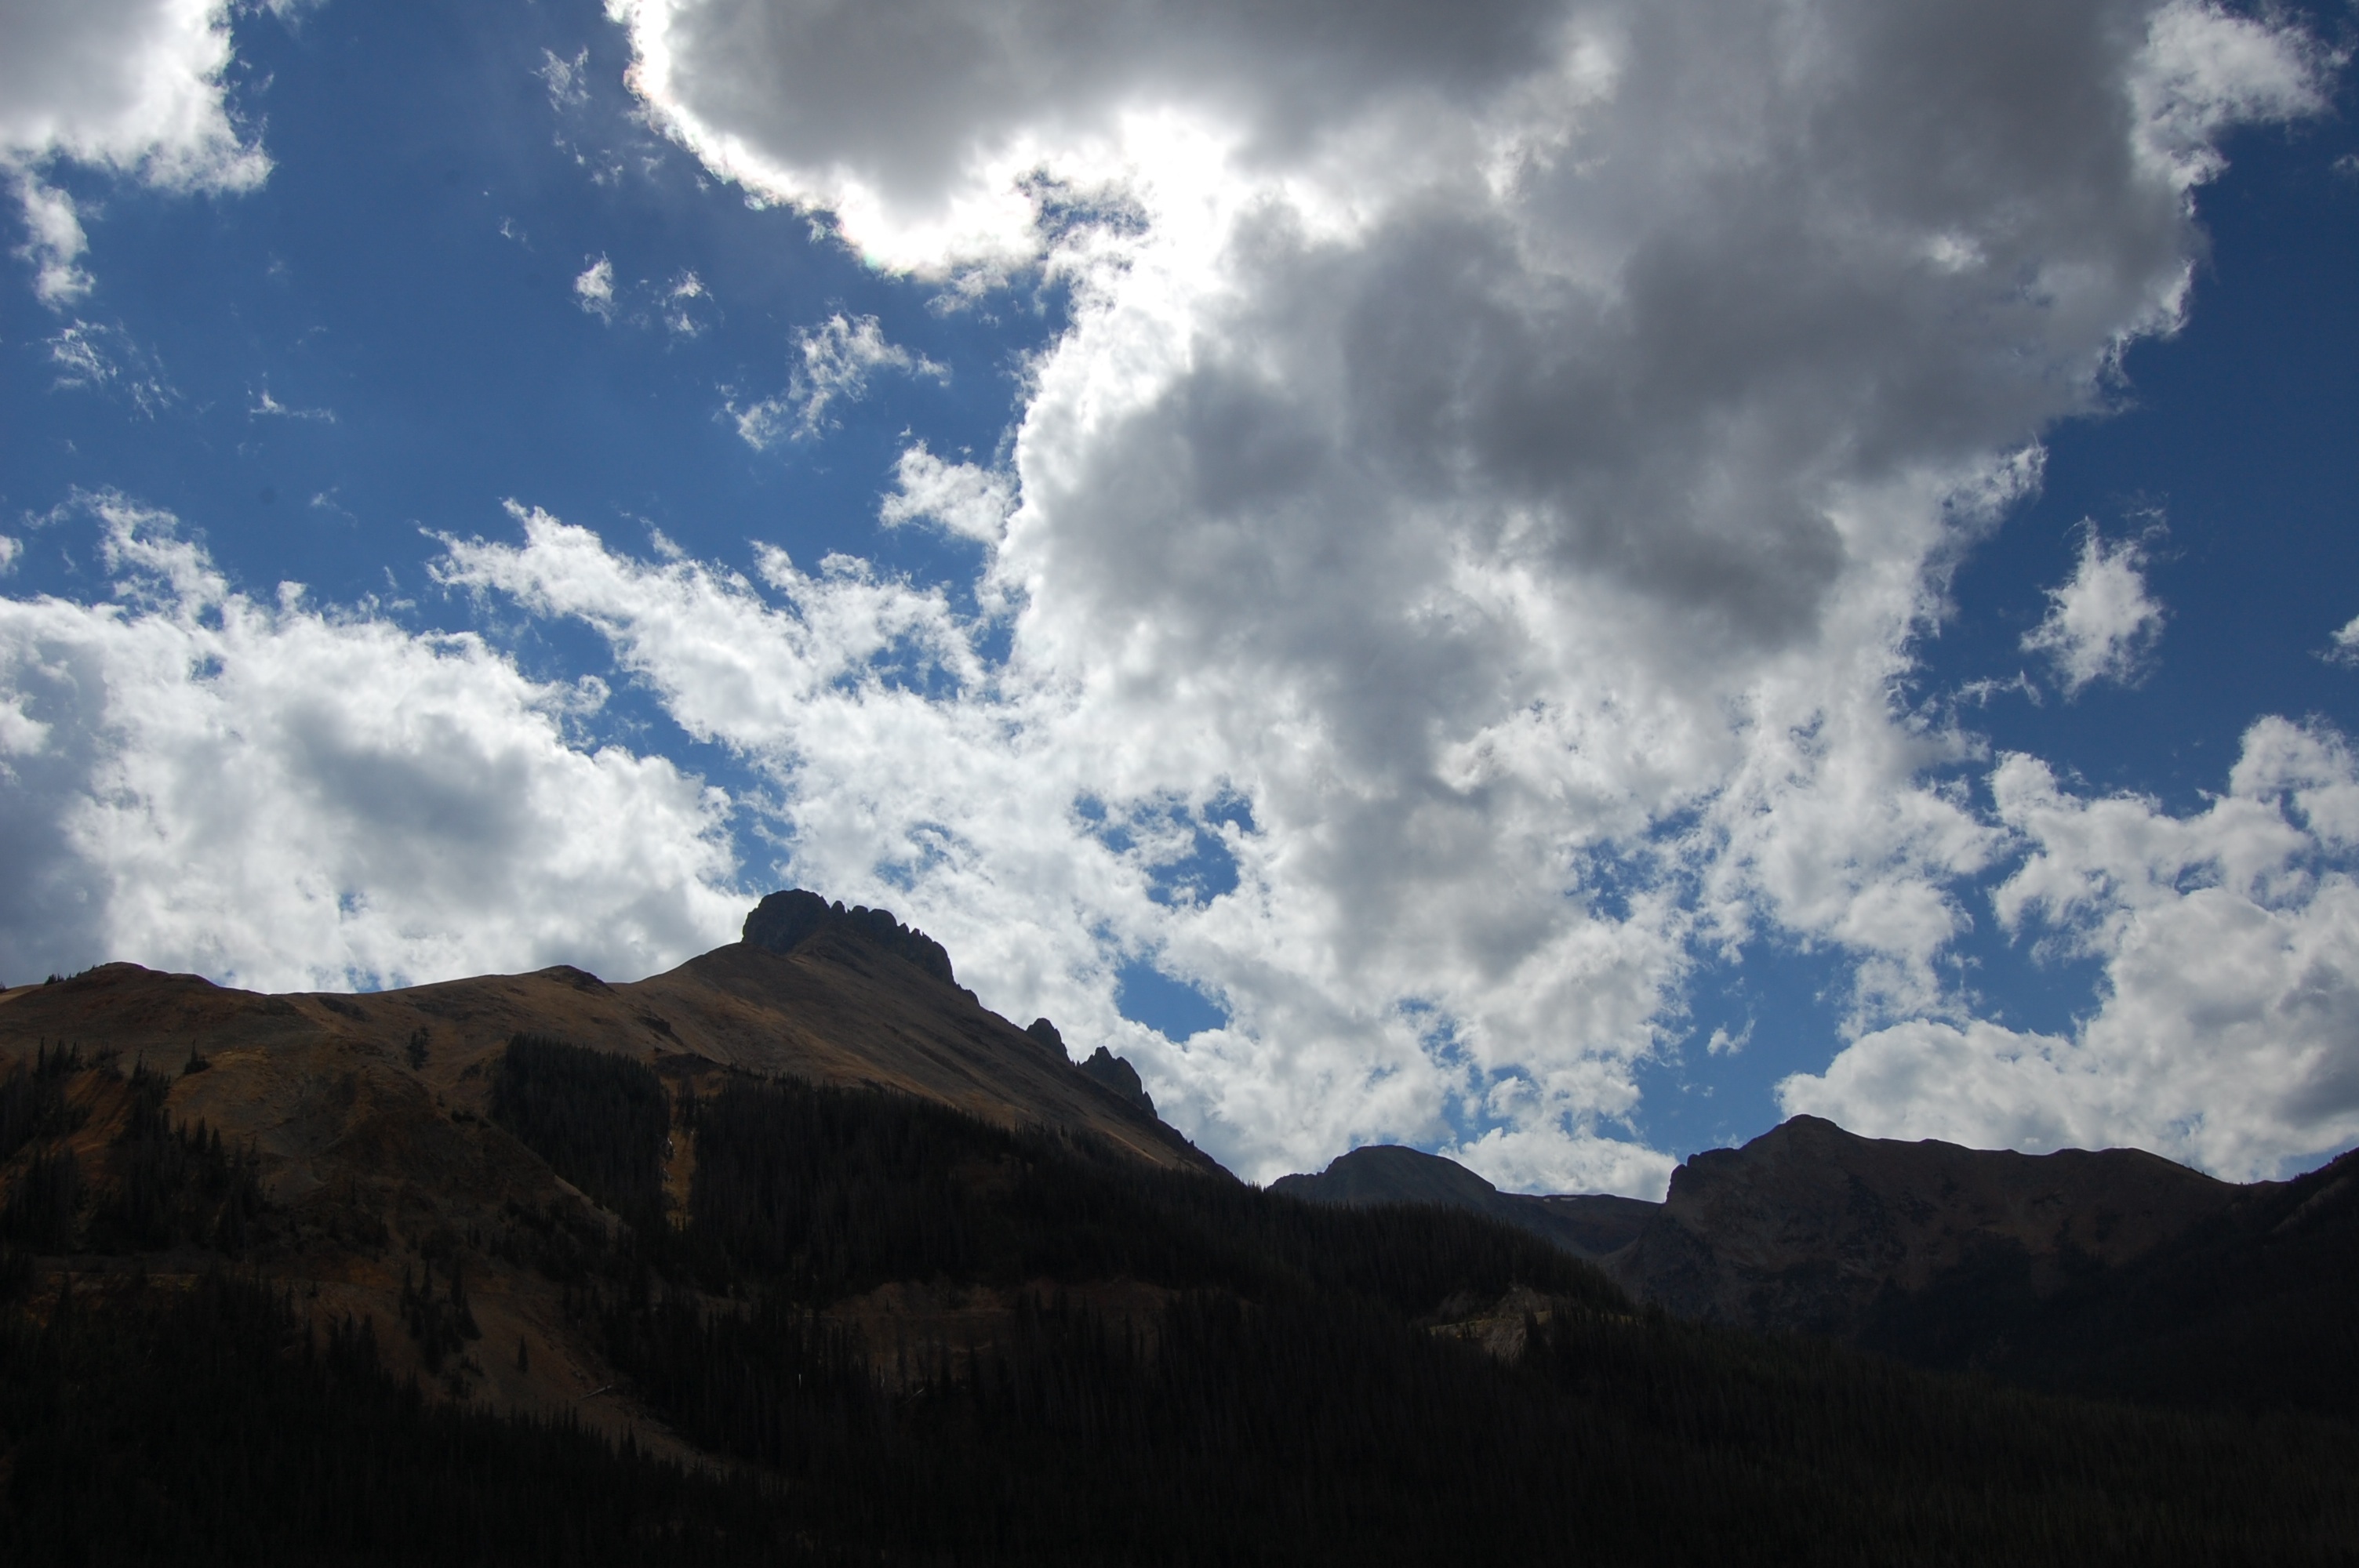
landscape, nature, horizon, mountain, cloud, sky, sunlight, hill, valley, mountain range, dusk, plateau, landform, meteorological phenomenon, geographical feature, mountainous landforms